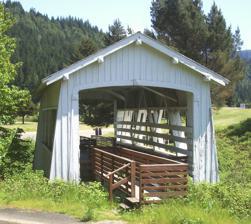
Building: Sandy Creek Bridge
Country: United States of America
Year built: 1921
United States historic place Sandy Creek Bridge U.S. National Register of Historic Places Sandy Creek Covered Bridge Park at Remote Location of the bridge in Coos County, Oregon Show map of Oregon Sandy Creek Bridge (the United States) Show map of the United States Nearest city Myrtle Point Coordinates 43°00′23″N 123°53′30″W / 43.006371°N 123.891774°W / 43.006371; -123.891774 Built 1921 Architectural style Howe truss MPS Oregon Covered Bridges TR NRHP reference No. 79002051 Listed November 29, 1979 Sandy Creek Bridge is a covered bridge spanning Sandy Creek near the community of Remote in southwestern Oregon in the United States. The bridge crosses the creek near its mouth on the Middle Fork Coquille River in Coos County . Built in 1921, the bridge carried Oregon Route 42 over the creek until bypassed by a newer bridge in 1949. In 1984, after restoration by volunteers from the Lions Club of Myrtle Point , the structure became a display in a county park at the same site. It is the only remaining covered bridge in Coos County. Special features of the bridge include large side openings and a truss made of two crossed Howe truss members on each chord. The bridge is 60 feet (18 m) long. It was added the National Register of Historic Places in 1979. See also List of bridges on the National Register of Historic Places in Oregon List of Oregon covered bridges References